The Tracey Fragments (film)

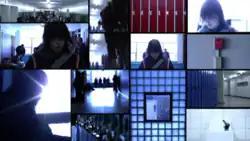
A multiframe sequence from the film showing its visual style, which polarized critics.

McDonald read the book and called it "like a contemporary "Catcher in the Rye"", and contacted Medved, who wrote a first draft script that was used in the film. McDonald decided to use multiframe techniques and split screen format with mosaic images, which was inspired by sources as diverse as "The Thomas Crown Affair", "The Boston Strangler", a Beastie Boys video, and Piet Mondrian's paintings. Using as many as eight frames at once, McDonald wanted to show the fragmented nature of Tracey's mind and offer "windows" into her consciousness, therefore each section of the screen offers a different perspective or camera angle of the same scene.